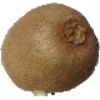
Label: kiwi